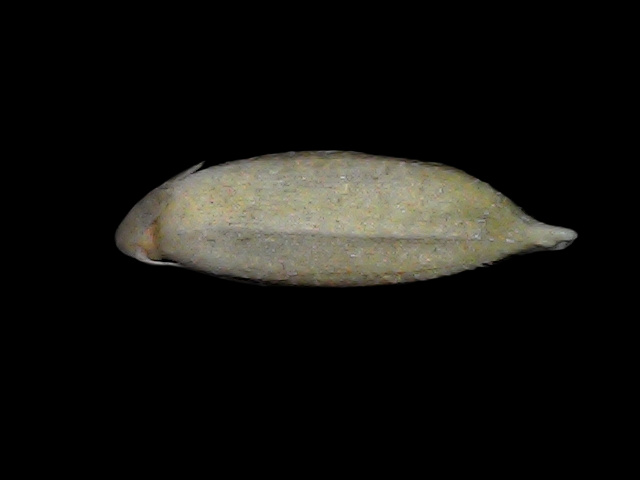
Rice variety: Bd34